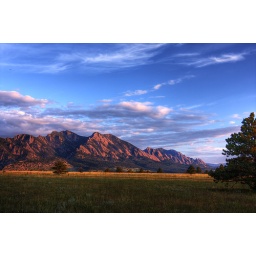
The clouds were never lit colorfully by the sunrise, but it was an interesting sky nonetheless.